Unconventional computing

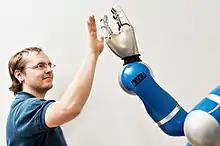
Human-robot interaction.

Human-robot interaction, or HRI, is the study of interactions between humans and robots. It involves contributions from fields such as artificial intelligence, robotics, and psychology. Cobots, or collaborative robots, are designed for direct interaction with humans within shared spaces and can be used for a variety of tasks, including information provision, logistics, and unergonomic tasks in industrial environments.